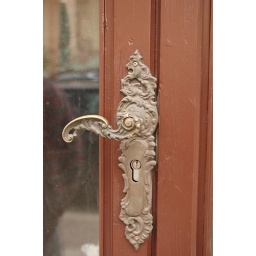
from an art nouveau bar under renovation near the east Berlin opera house